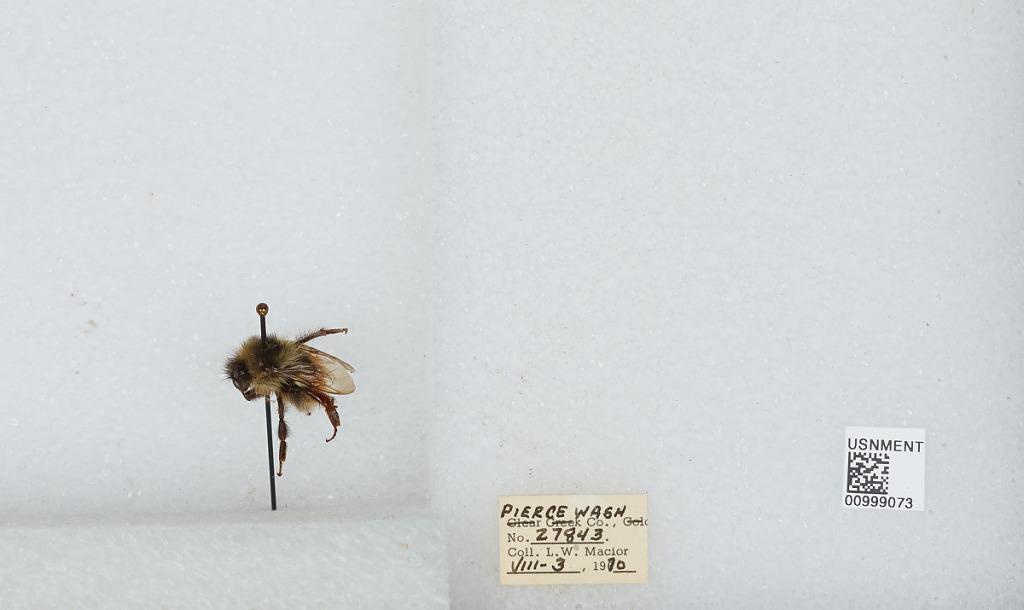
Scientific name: Bombus (Pyrobombus) melanopygus Nylander
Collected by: L. Macior
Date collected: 1970-8-3
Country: United States
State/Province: Washington
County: Pierce
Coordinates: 47.05, -122.12